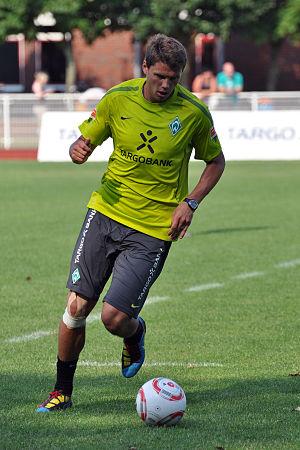
Sebastian Boenisch lors de l'entraînement du Werder de Brême, le 11 juillet 2010.